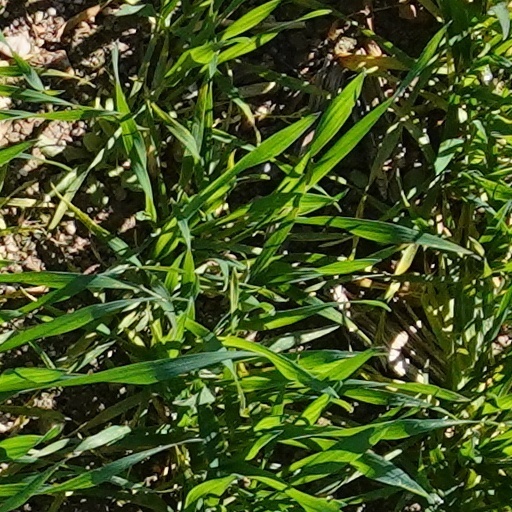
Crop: wheat